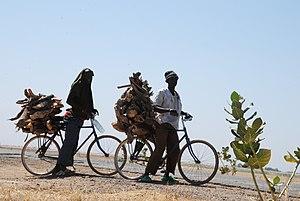
Paysans se déplaçant à vélo ayant transporté des provisions, dans la ville de Maroua This is an image with the theme ""Africa on the Move or Transport"" from: Cameroon"